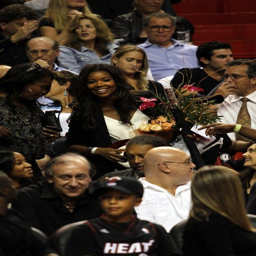
actor receives flowers from basketball shooting guard during a basketball game .